Save the Tiger

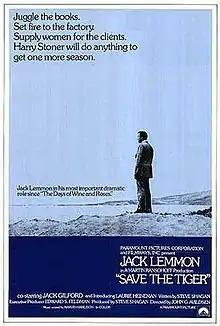
Theatrical release poster

Save the Tiger is a 1973 American drama film about moral conflict in contemporary America directed by John G. Avildsen, and starring Jack Lemmon, Jack Gilford, Laurie Heineman, Thayer David, Lara Parker, and Liv Lindeland. The screenplay was written years prior by Steve Shagan, who novelized his screenplay in 1971 while trying to sell the script to a studio. The film was made through a co-production deal between Lemmon's Jalem Productions, Shagan's Cirandinha Productions, and Martin Ransohoff's Filmways.